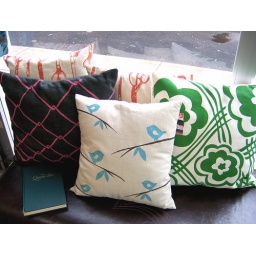
A few of the hand screen printed pillows hanging around the store...